Rio Grande do Sul

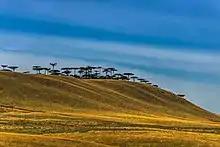
Araucaria in the Mountains region of Rio Grande do Sul

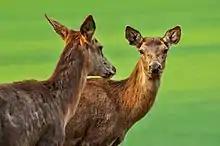
Pampas deer

The larger rivers of the eastern group are the Jacuí, Sinos, Caí, Gravataí and Camaquã, which flow into the Lagoa dos Patos, and the Jaguarão which flows into the Lagoa Mirim. All of the first named, except the Camaquã, discharge into one of the two arms or estuaries opening into the northern end of Lagoa dos Patos, which is called the Guaíba River, though technically it is not a river but a lake.